Delage

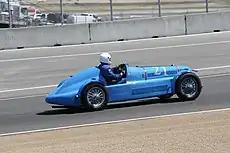
Delage D6

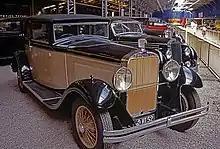
1930 Delage D8c with Lalique mascot

In 1923, Louis Delage returned to competition with the innovative 12-cylinder 2-liter type 2 LCV. This car won the 1924 European Grand Prix in Lyon and the 1925 Grand Prix of ACF Montlhéry. The 12-cylinder DH (10.5 liters) of 1924 beat the world speed record on the highway, at . A Delage 155 B won the first Grand Prix of Great-Britain in 1926, driven by Louis Wagner and Robert Senechal. The production of cars continued with the DI and the DI S SS. The DM evolved into the DMS and DML, equipped with a 6-cylinder 3-liter engine designed by Maurice Gaultier.